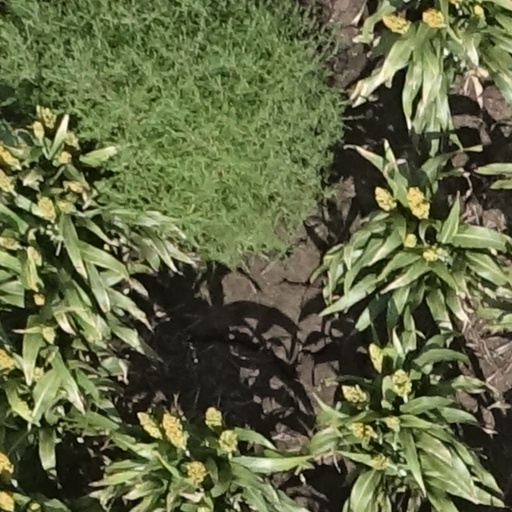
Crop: sorghum